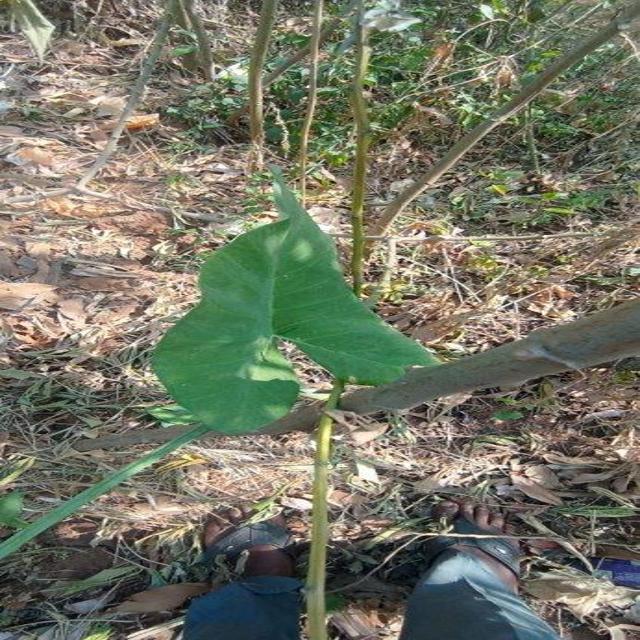
Label: Healthy